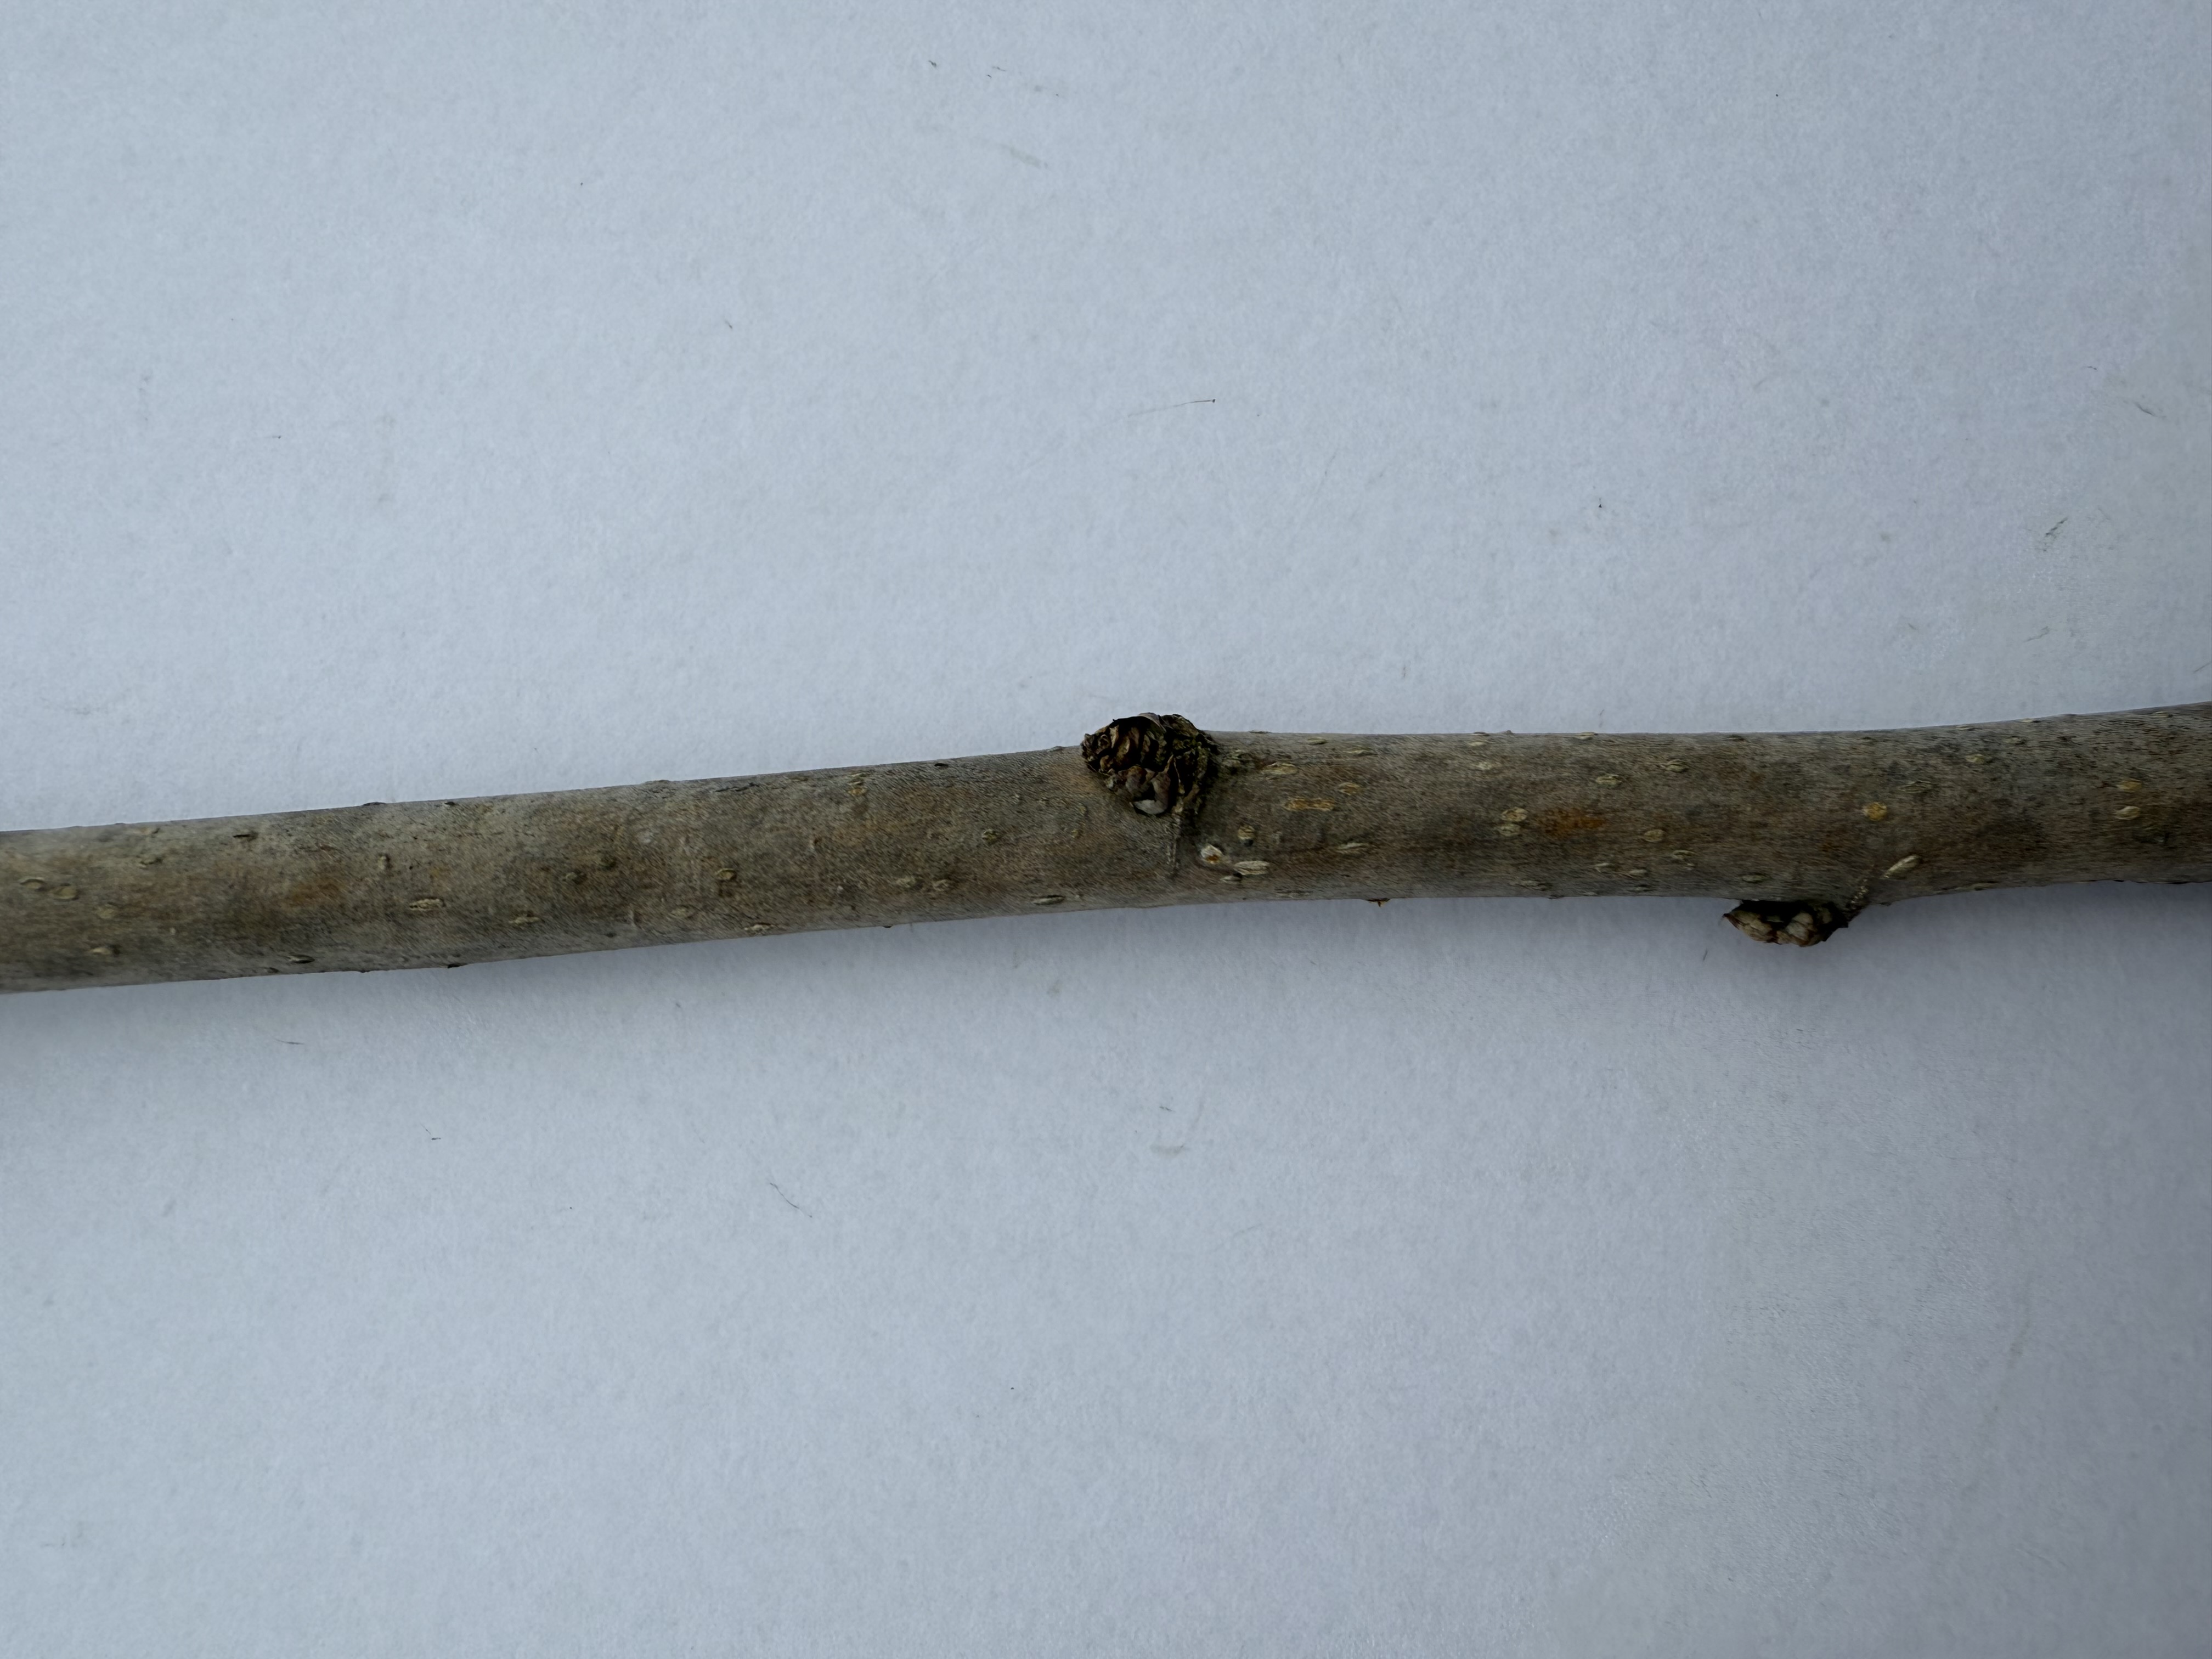
Variety: Austria Everbearing Mulberry